Klemm

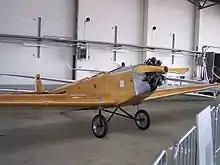
Klemm Kl 25A

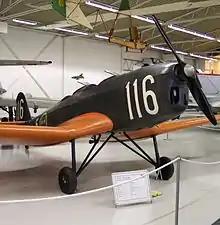
Klemm Kl 35

From the L.20 was developed the Klemm L.25, later redesignated the Kl 25. Capable of being fitted with fourteen different engine types, over 600 were sold, and licenses to manufacture them were issued in Great Britain and the United States.